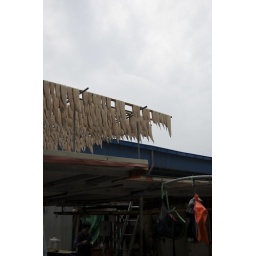
jagalchi fish market (the largest fish market in korea).